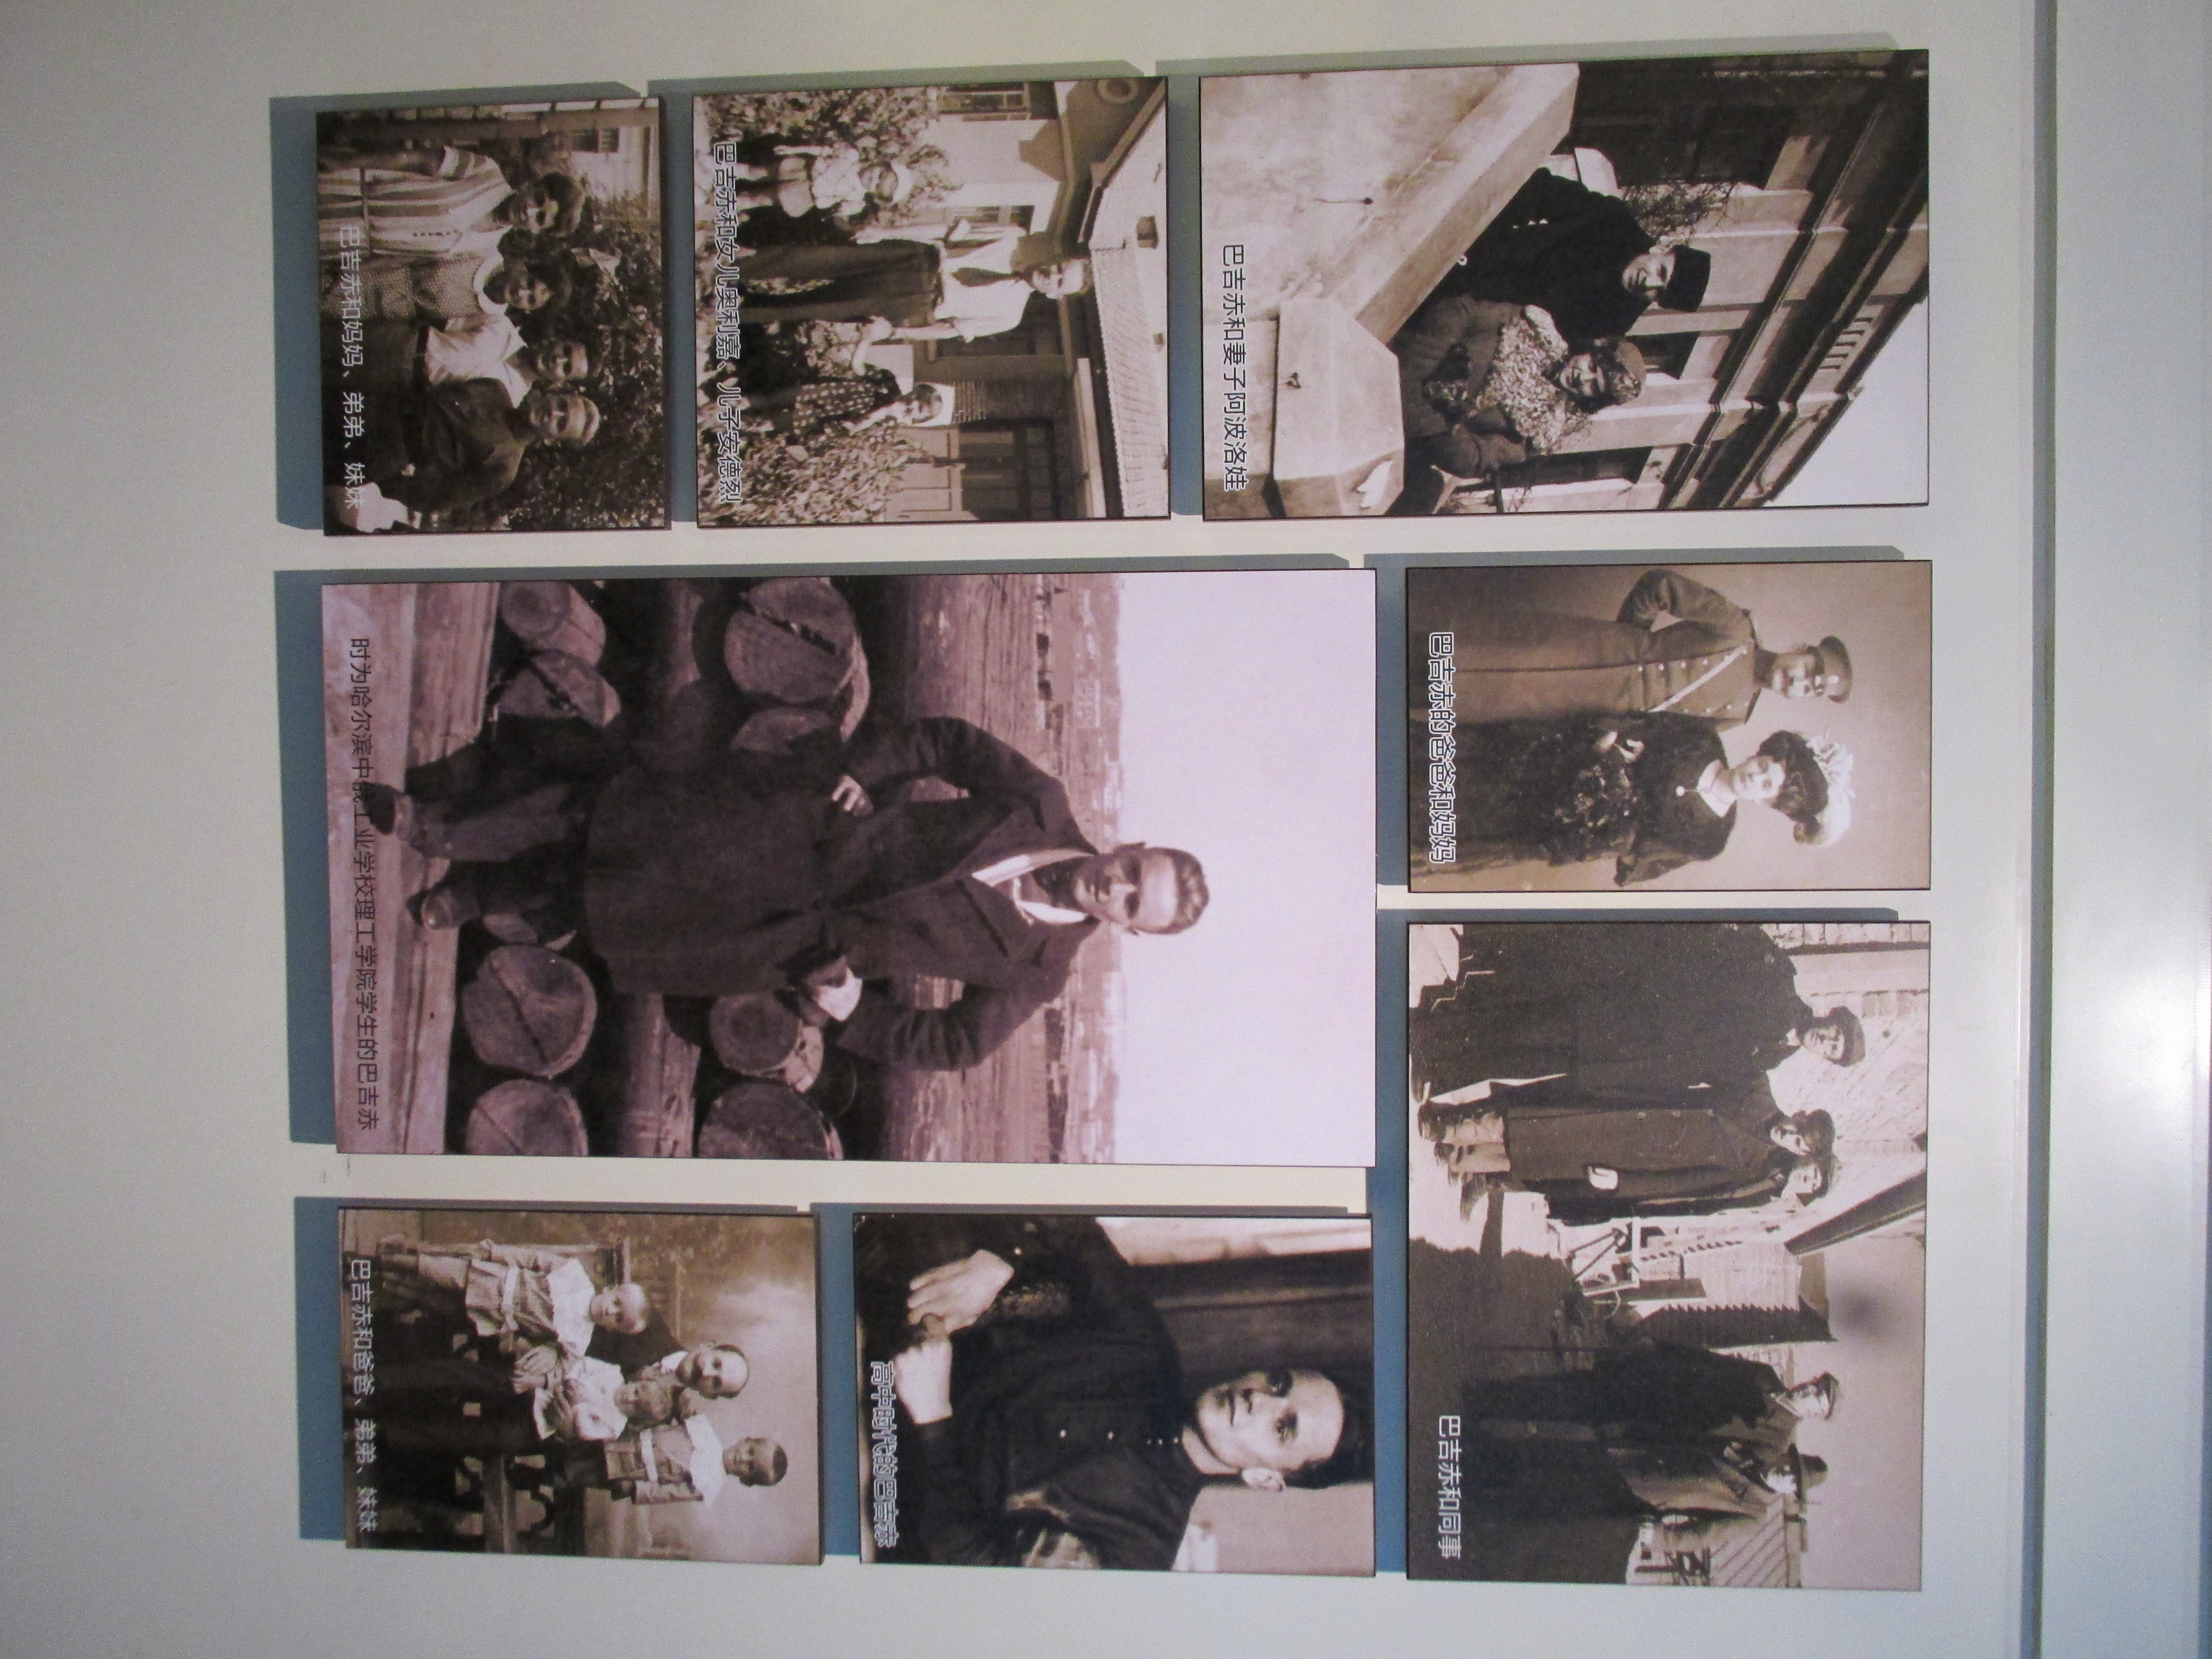
natural, photograph, snapshot, room, collection, art, Photographic paper, photography, black and white, visual arts, picture frame, collage